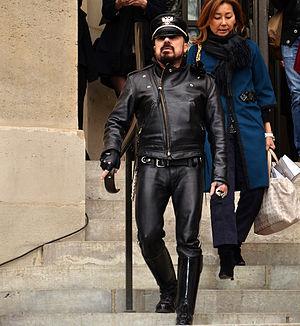
Peter Marino, né le 9 août 1949, est un architecte américain. Il est membre de l'American Institute of Architects. En 1978, il fonde l’entreprise d'architecture et de design Peter Marino Architect PLLC, qu'il dirige aujourd’hui. Basée à New-York, elle compte 160 employés. Elle est également présente à Philadelphie et Southampton.